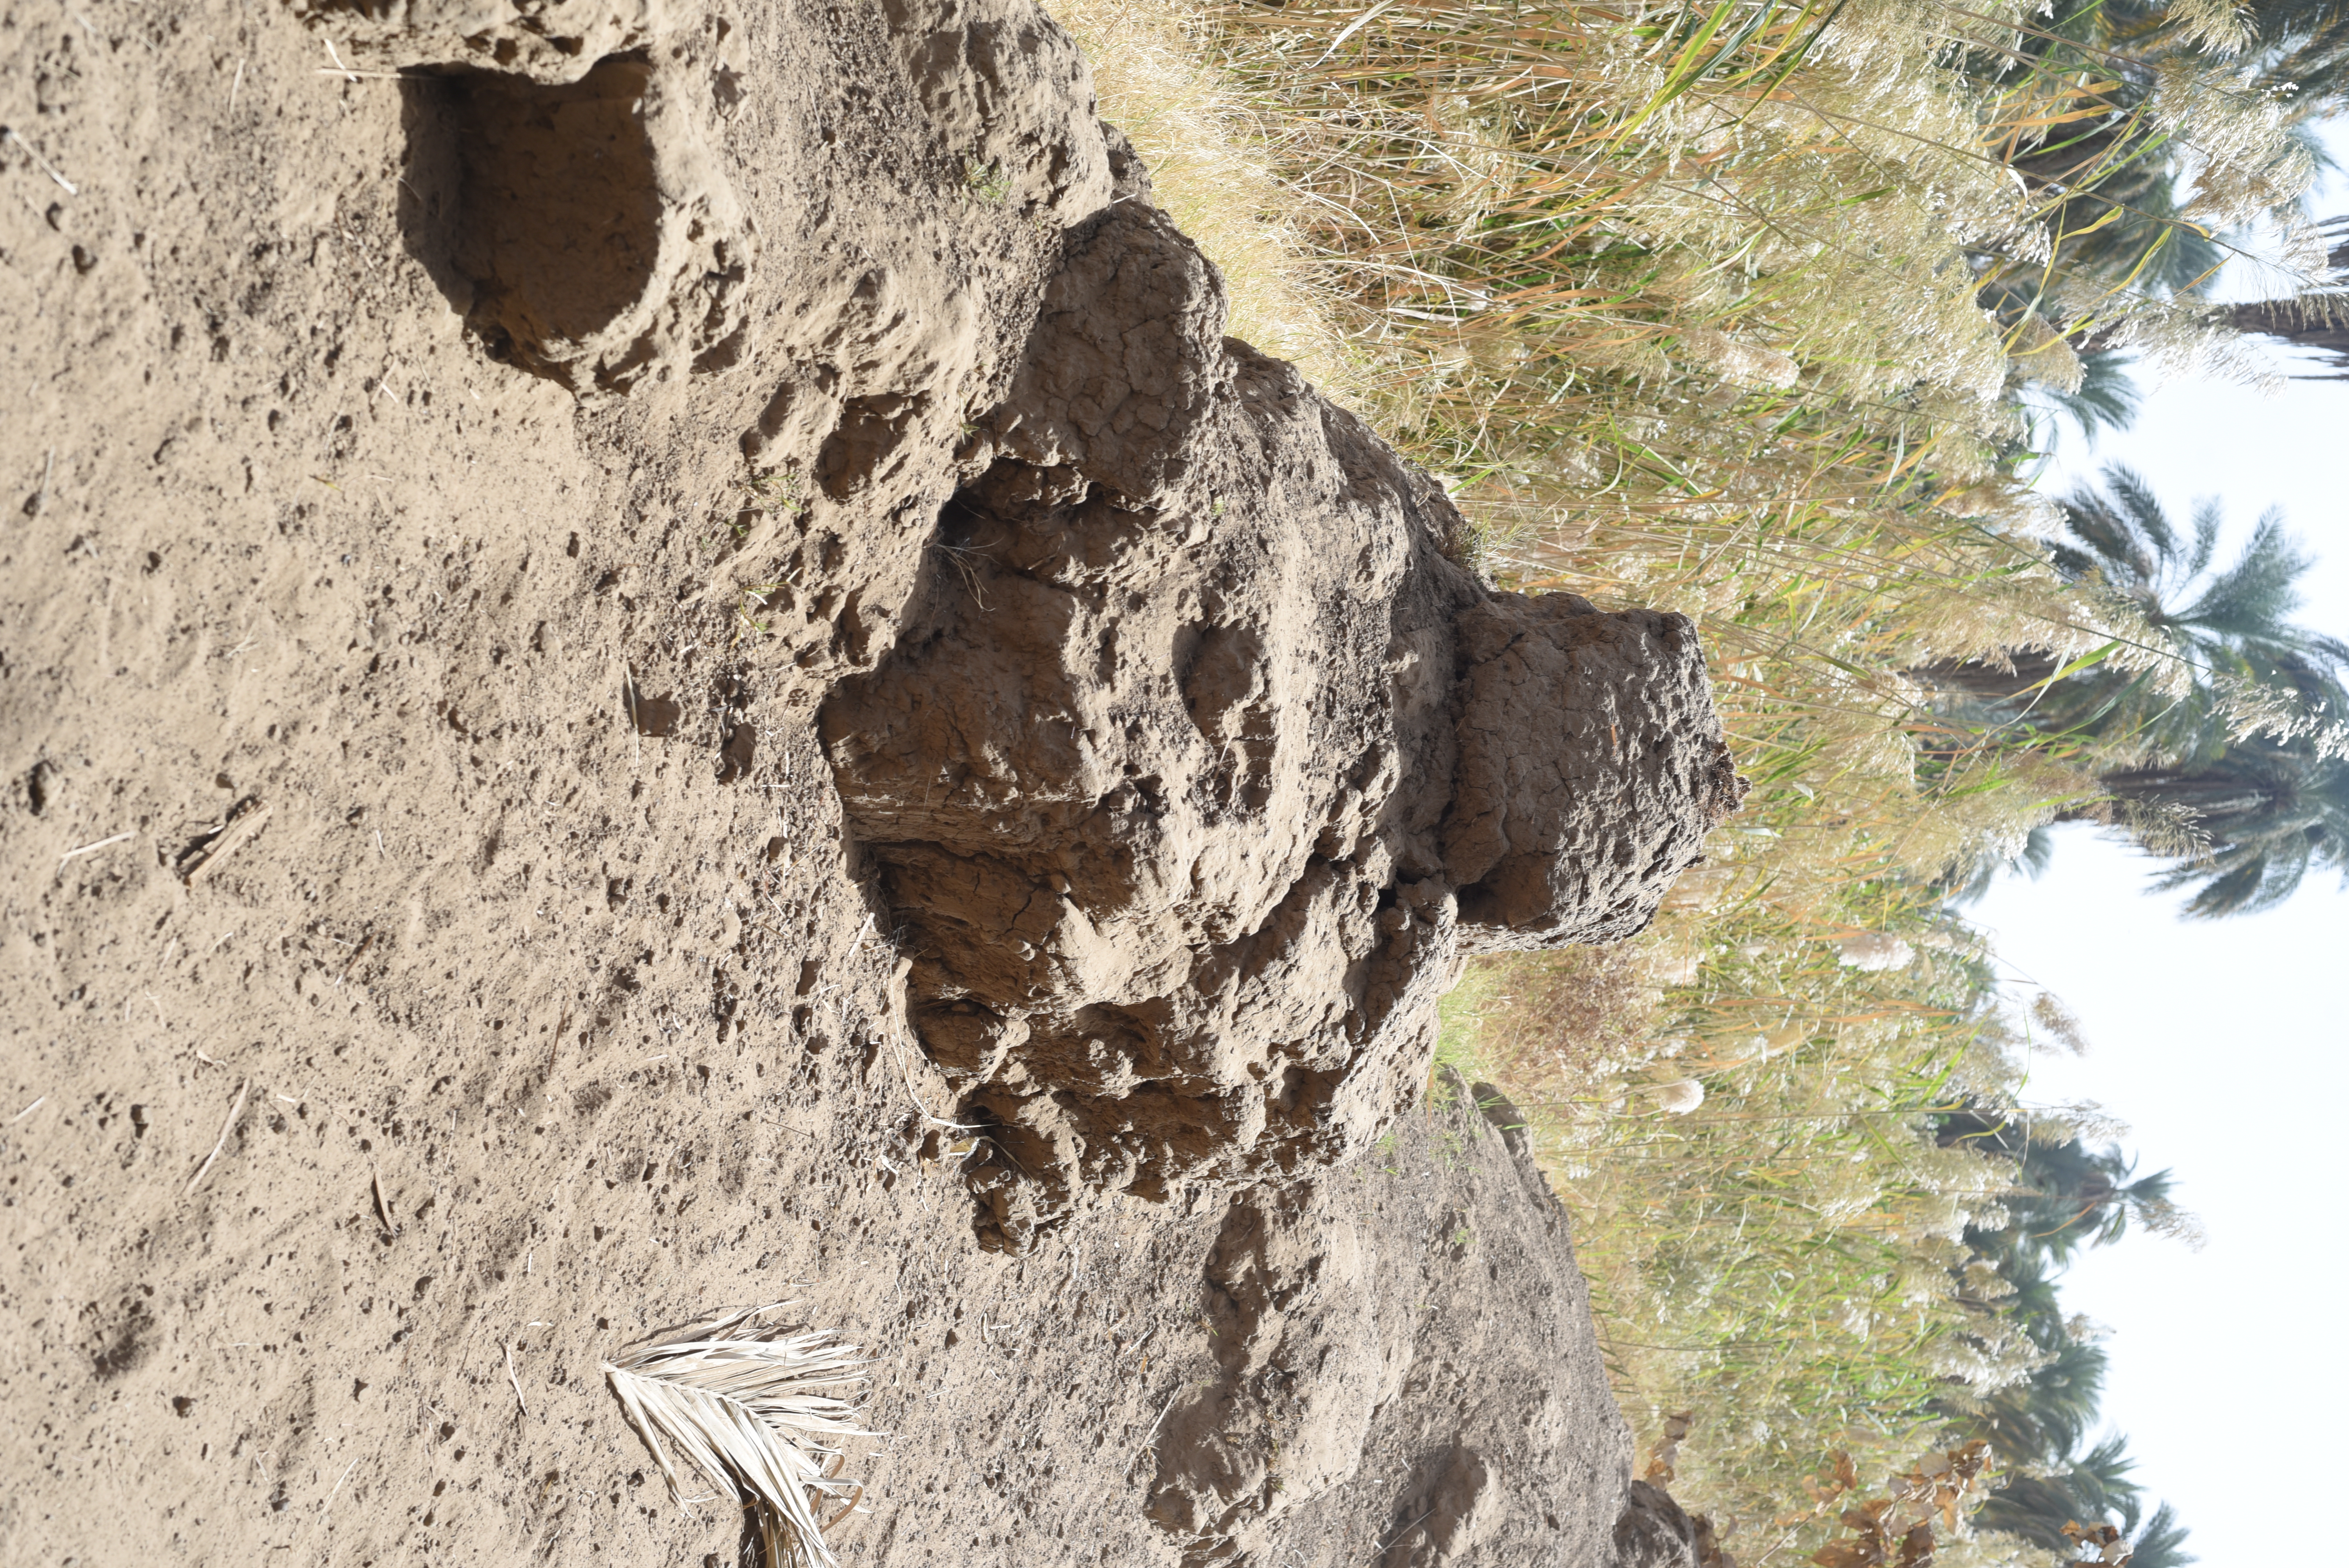
الوصف بالفصحى: تربة طميية على الحافة مع أرض زراعية وخلفها نخيل.
الوصف بالعامية السودانية: طمي وتراب قاعدين على حافة الأرض والزرع خلفها مع نخيل.
التصنيف: Nature & Landscape
التصنيف الفرعي: Farmland